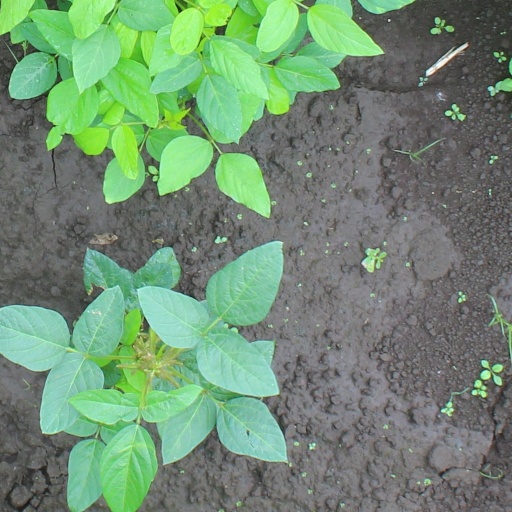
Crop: soybean